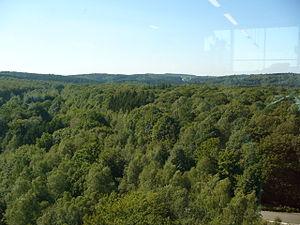
vue sur le Hertogenwald, de la tour panoramique près du barrage de la Gileppe
Le Hertogenwald, littéralement la Forêt ducale, est une forêt de l'est de la Belgique, située au nord du massif des Hautes Fagnes dans la province de Liège. Il représente la plus grande forêt domaniale de Belgique.